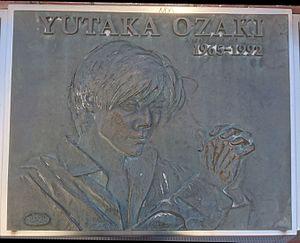
Yutaka Ozaki est un chanteur japonais, né le 29 novembre 1965 à Setagaya, à Tōkyō, et mort le 25 avril 1992, des suites d'un œdème pulmonaire.